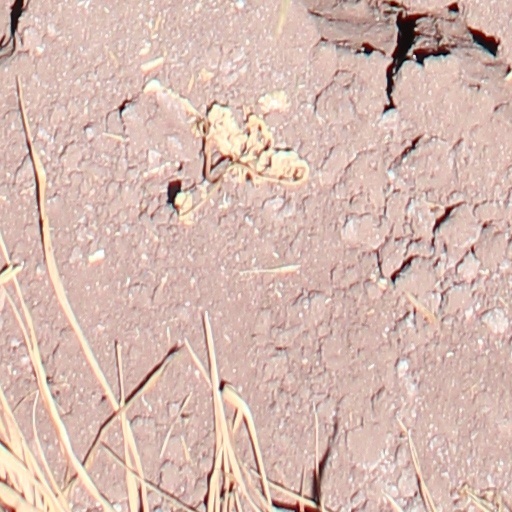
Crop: wheat